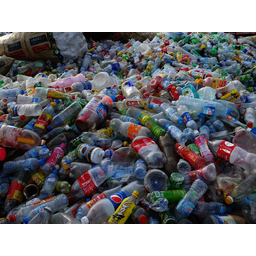
Label: plastic